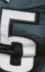
Number: 5